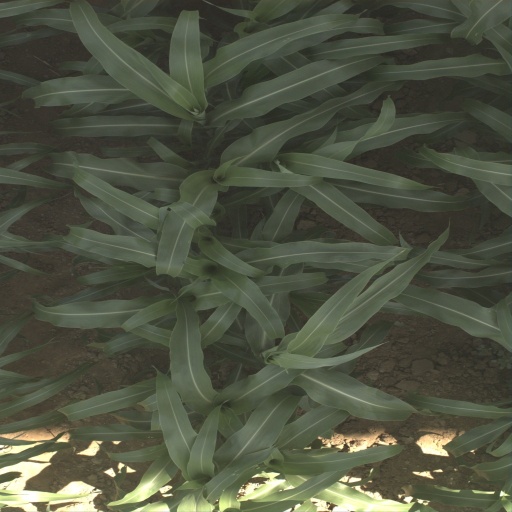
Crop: sorghum